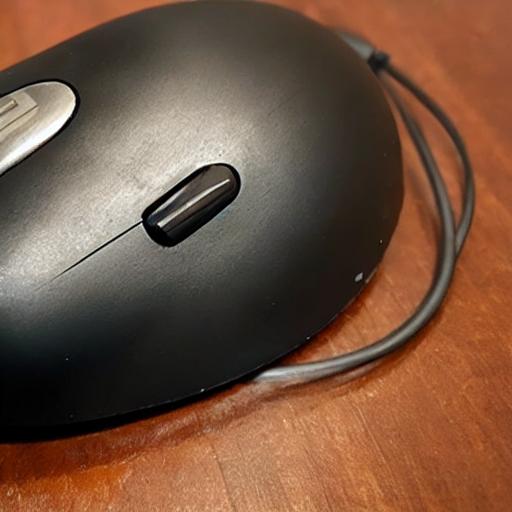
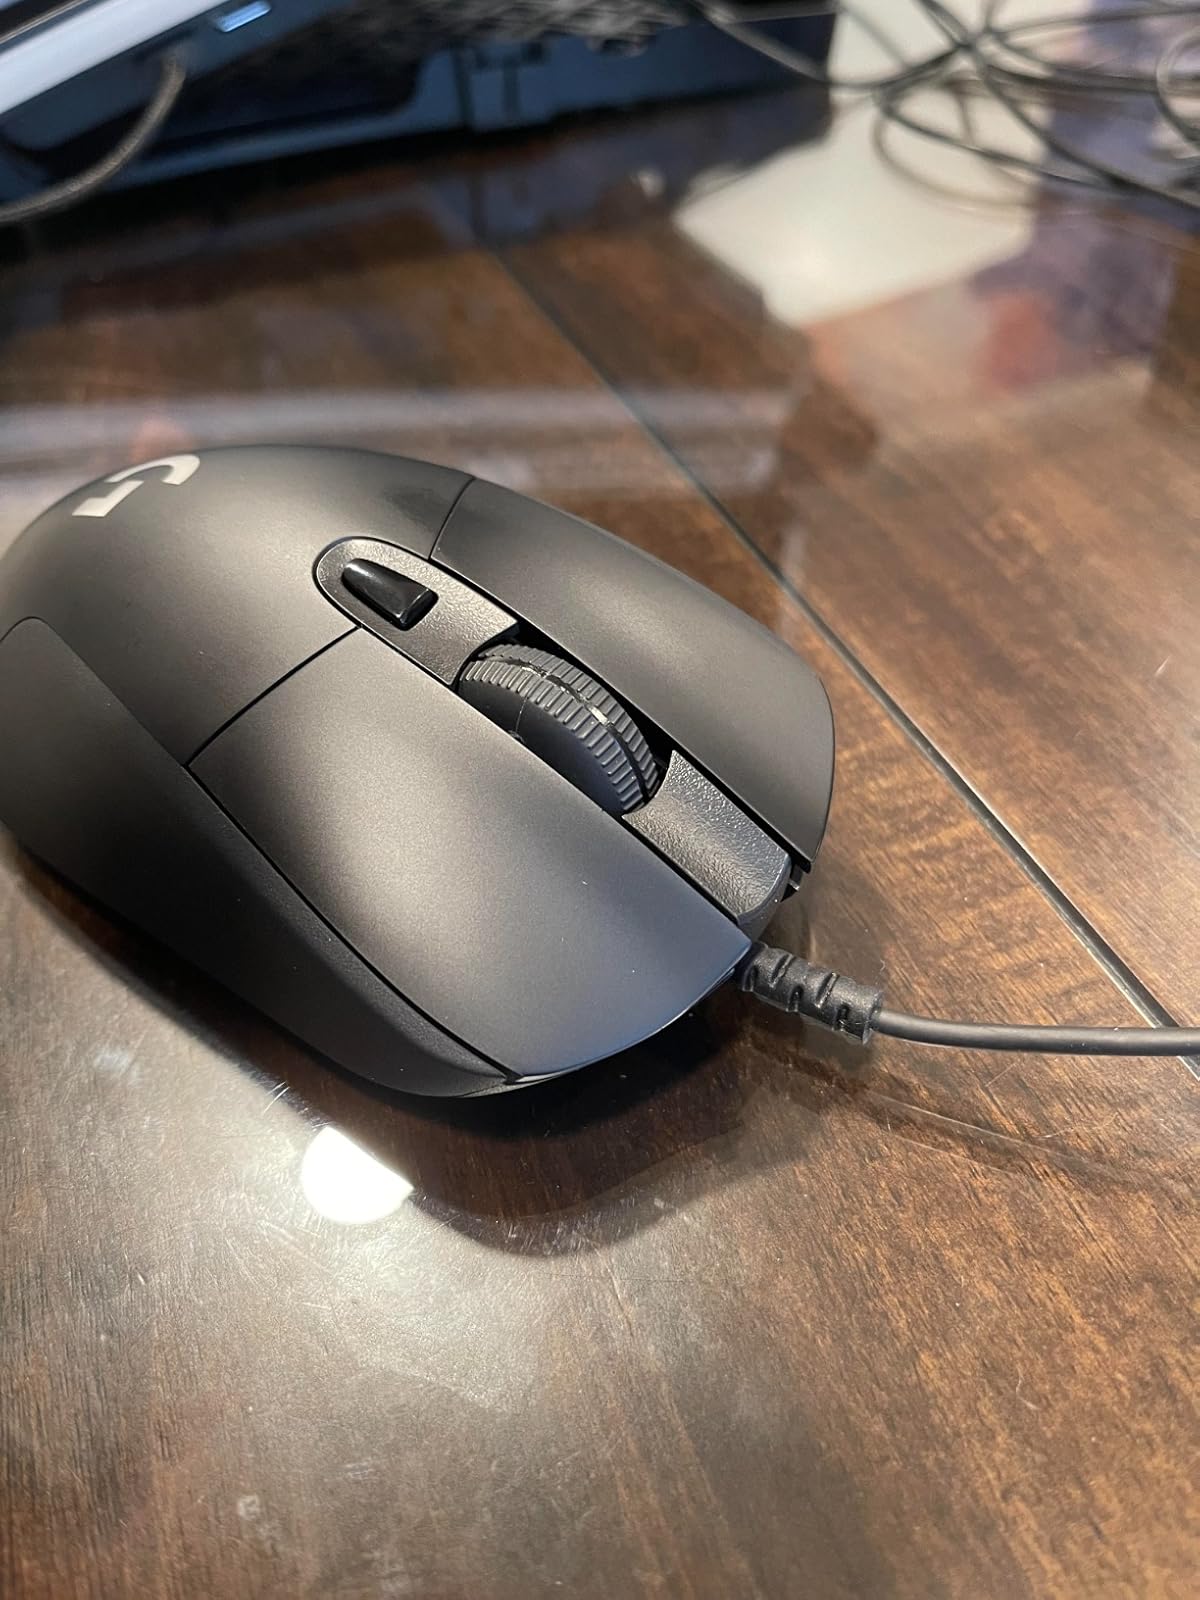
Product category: mouse
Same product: no